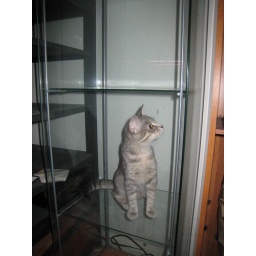
Lain looking for ceiling cat while trapped in our glass cabinet